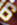
Number: 6